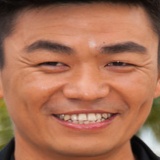
diễn viên Vương Bảo Cường